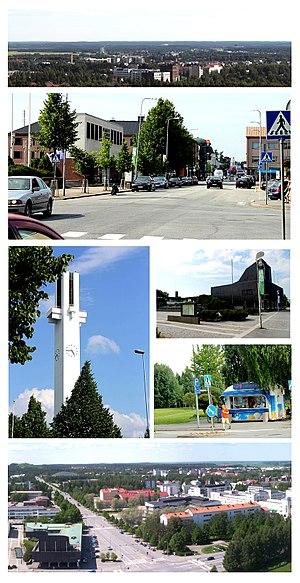
Seinäjoki, ville de l'ouest de la Finlande, est la capitale de la région d'Ostrobotnie du Sud. C'est la 6ᵉ ville de la province de Finlande occidentale. Elle est bordée par la rivière Seinäjoki, la rivière du mur.